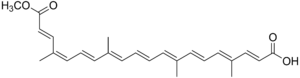
La bixine est un apocaroténoïde que l'on trouve dans le roucou, d'où elle tire son nom. Elle fait partie de la liste des additifs alimentaires sous le numéro E160b, c'est un colorant. Les graines de roucou comportent environ 5 % de pigment, ce pigment est composé à 70-80 % de bixine.